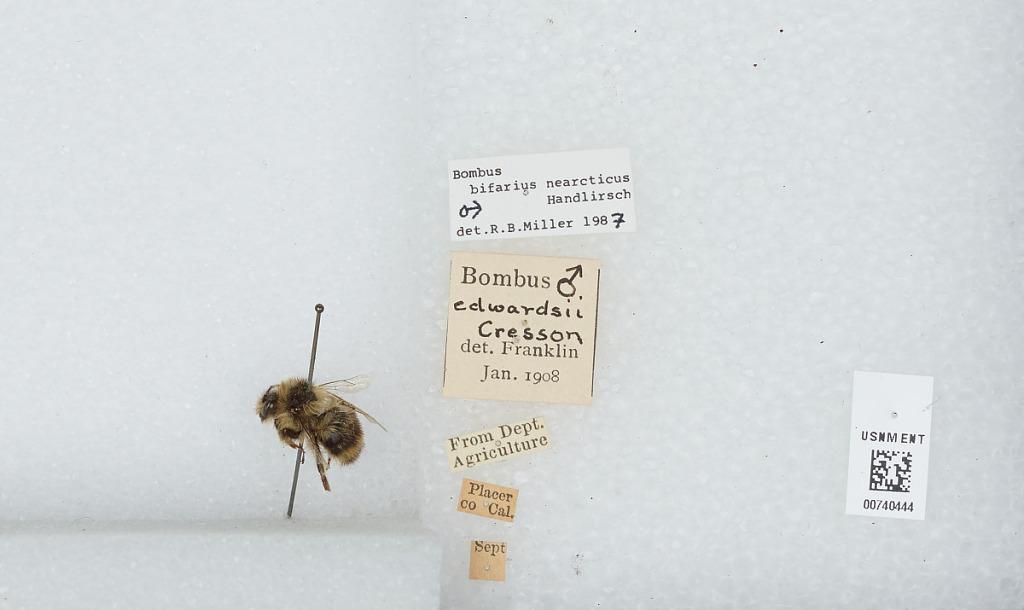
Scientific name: Bombus (Pyrobombus) bifarius Cresson
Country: United States
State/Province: California
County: Placer
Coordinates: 39.06, -120.73
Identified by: Miller, R. B.